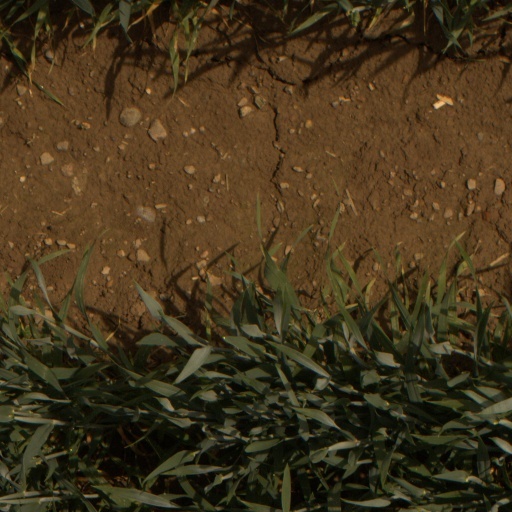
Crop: wheat